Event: Nepal Earthquake
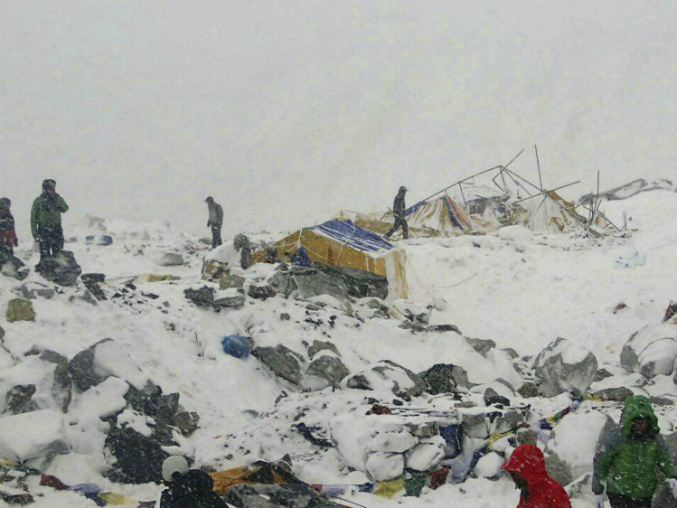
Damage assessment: damage